Locked breech

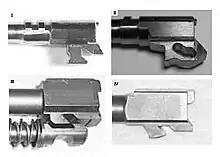
I:Petter-Browning; II:CZ 75; III:HK USP; IV:Glock (SIG Sauer System)

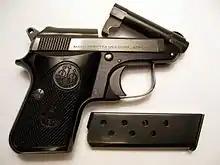
Beretta 950 tilting barrel

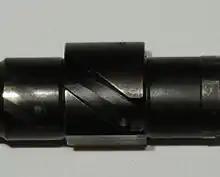
Beretta PX 4 Rotary locking barrel

The locked breech systems in handguns and rifle vary significantly. The photograph showing four handgun barrels illustrates the evolution of handgun locked breech systems in four of the most famous firearms. This is from the Browning Hi-Power (I in the photograph), John Browning's last design. The second barrel is of the same action type in the CZ 75 handgun. The third barrel type is from an HK USP pistol. The fourth barrel is from a Glock (which uses the SIG Sauer system).